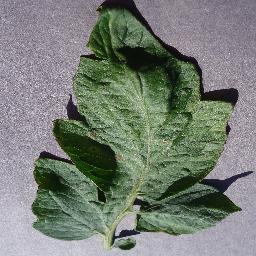
Label: Tomato___Target_Spot